Martin Green (musician)

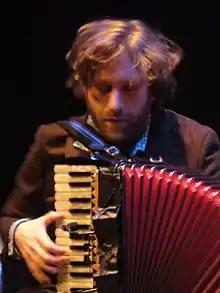
Green in 2010

Martin Green (born Sheffield, Yorkshire, England) is a British musician, composer and playwright, best known as the accordionist for the folk trio Lau. He has received four BBC Radio 2 Folk Awards as part of Lau and won an Ivor Novello Composer Award for his sound installation "Aeons" (2019).